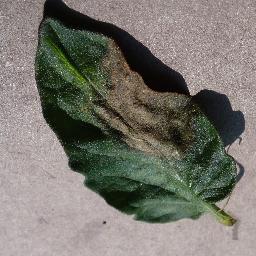
Label: Tomato___Late_blight